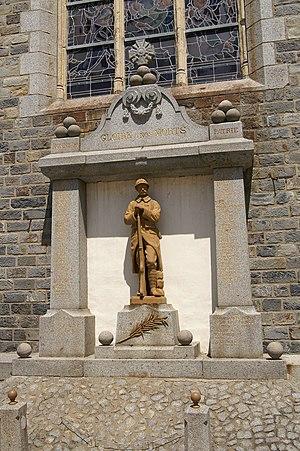
Monument aux morts de Domagné.
Domagné est une commune française située dans le département d'Ille-et-Vilaine en région Bretagne, peuplée de 2 305 habitants en 2017.